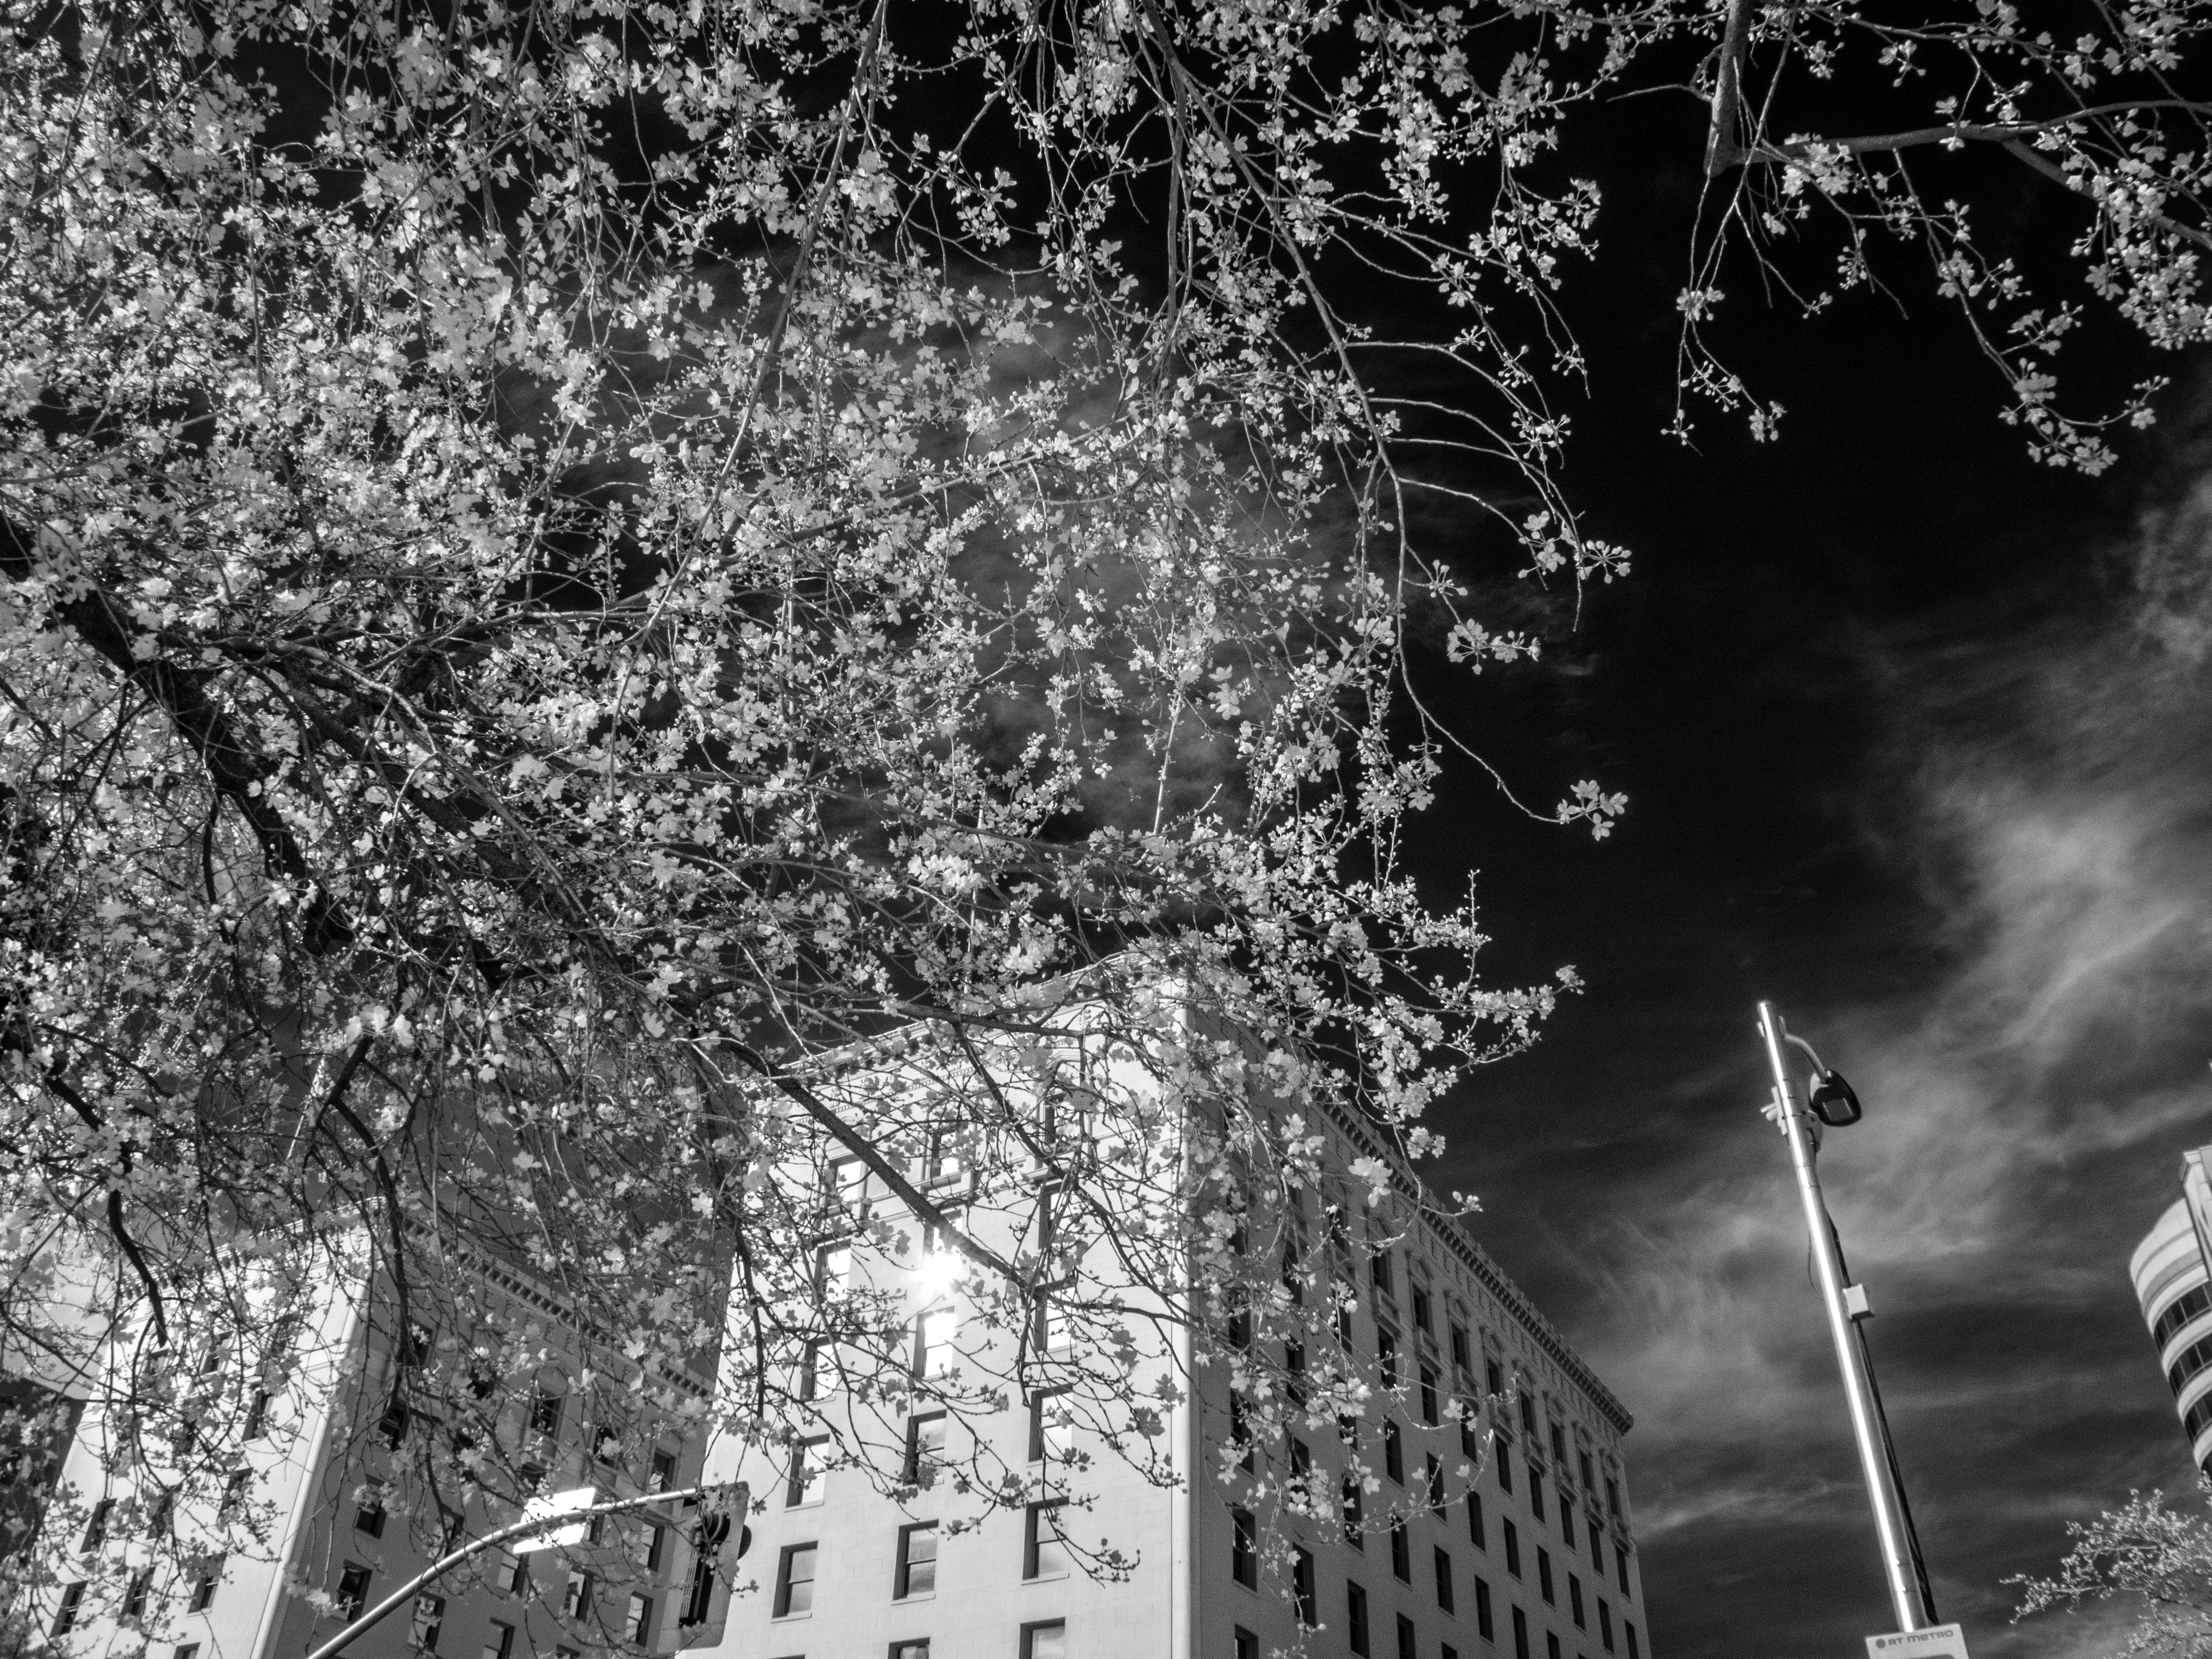
tree, snow, winter, light, black and white, photography, sunlight, flower, darkness, black, monochrome, plum, sakura, cherryblossom, sacramento, squeakyfromme, senatorhotel, nrhp79003459, monochrome photography